Race America

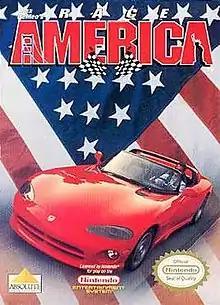
North American cover art

Alex DeMeo's Race America (also known in Europe as Corvette ZR-1 Challenge) is a racing video game developed by Imagineering and published by Absolute Entertainment for the Nintendo Entertainment System in 1990 in Europe and 1992 in North America. The European version received the Chevrolet license to use its Corvette ZR-1 vehicles while those in the North American version had to be redesigned into vehicles that strongly resembled Dodge Vipers.